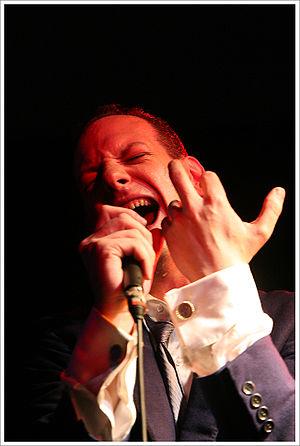
The World/Inferno Friendship Society est un groupe de punk new-yorkais. Son style musical très particulier est issu d'un mélange au confluent du punk rock, du klezmer, du gospel et de bien d'autres genres musicaux. Il s'agit d'un collectif musical jouant d'une grande variété d'instruments.